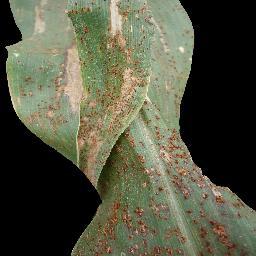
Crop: corn
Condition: (maize)_common_rust